Northampton State Hospital

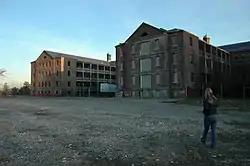
Hospital grounds in 2007

Northampton State Hospital was a historic psychiatric hospital at 1 Prince Street on top of Hospital Hill outside of Northampton, Massachusetts. The hospital building was constructed in 1856. It operated until 1993, and the building was added to the National Register of Historic Places in 1994.